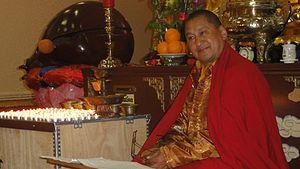
Le Vénérable Lama Tharchin Rinpoché enseignant le Dharma à Limoges en 2012
Le titre de lama est donné à un enseignant religieux du bouddhisme tibétain. "LAMA : traduisant le sanscrit 'gourou', 'lama' désigne le maître spirituel, plus précisément, dans le cadre du vajrayana. À l'origine, le terme était réservé aux maîtres pleinement réalisés. De nos jours, il s'applique aussi à des personnes ayant une certaine expérience de la voie et pouvant l'enseigner. La plupart des lamas sont des moines, mais certains peuvent être mariés, notamment dans la lignée nyingmapa. Tous les moines ne sont pas nécessairement des lamas." "LAMA : littéralement 'celui qui se tient plus haut'. Dans le bouddhisme tibétain, maître jouissant de la vénération de ses disciples, parce qu'il représente une incarnation pure de la doctrine bouddhique. Fort de son autorité morale, il peut diriger un ou plusieurs monastères ; il exerce aussi une influence sur le plan politique. Le titre honorifique de Rimpoche, attribué à certains maîtres particulièrement qualifiés, souligne leur exceptionnelle valeur spirituelle. Toutefois, le terme de lama est aujourd'hui couramment utilisé comme formule de politesse pour s'adresser à un moine tibétain, quel que soit son niveau d'évolution spirituelle.